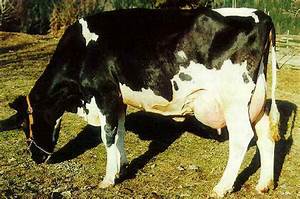
Label: mucca